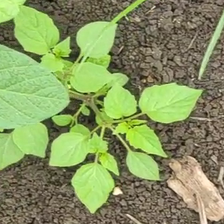
Weed species: Lamber_Quarter_plant(Chenopodium )